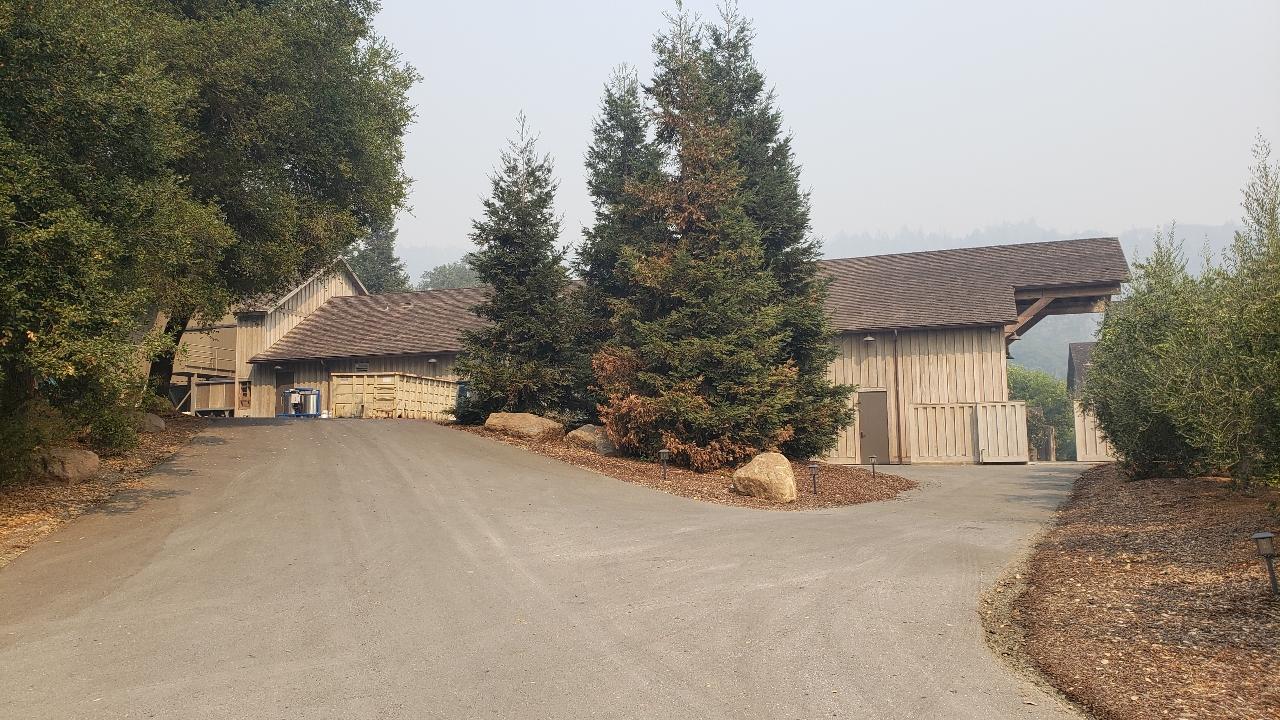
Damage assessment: no_damage